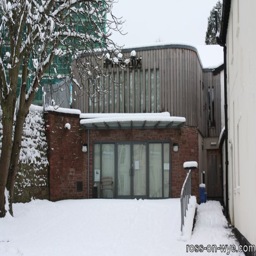
the phoenix in the snow